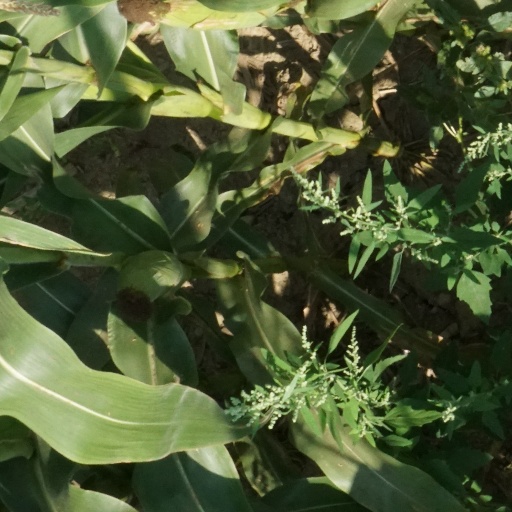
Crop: maize; corn